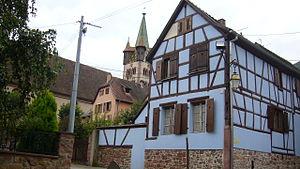
Aperçu de la Tour de l'église Saint-Georges depuis le centre de Châtenois
Châtenois est une commune française située dans le département du Bas-Rhin, en région Grand Est.